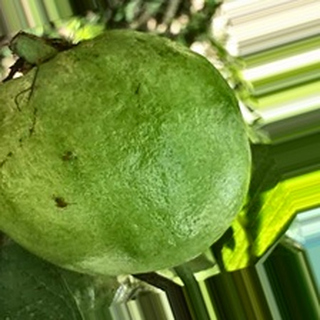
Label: healthy_guava